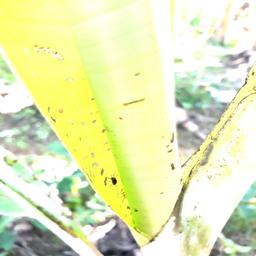
Label: BANANA APHIDS